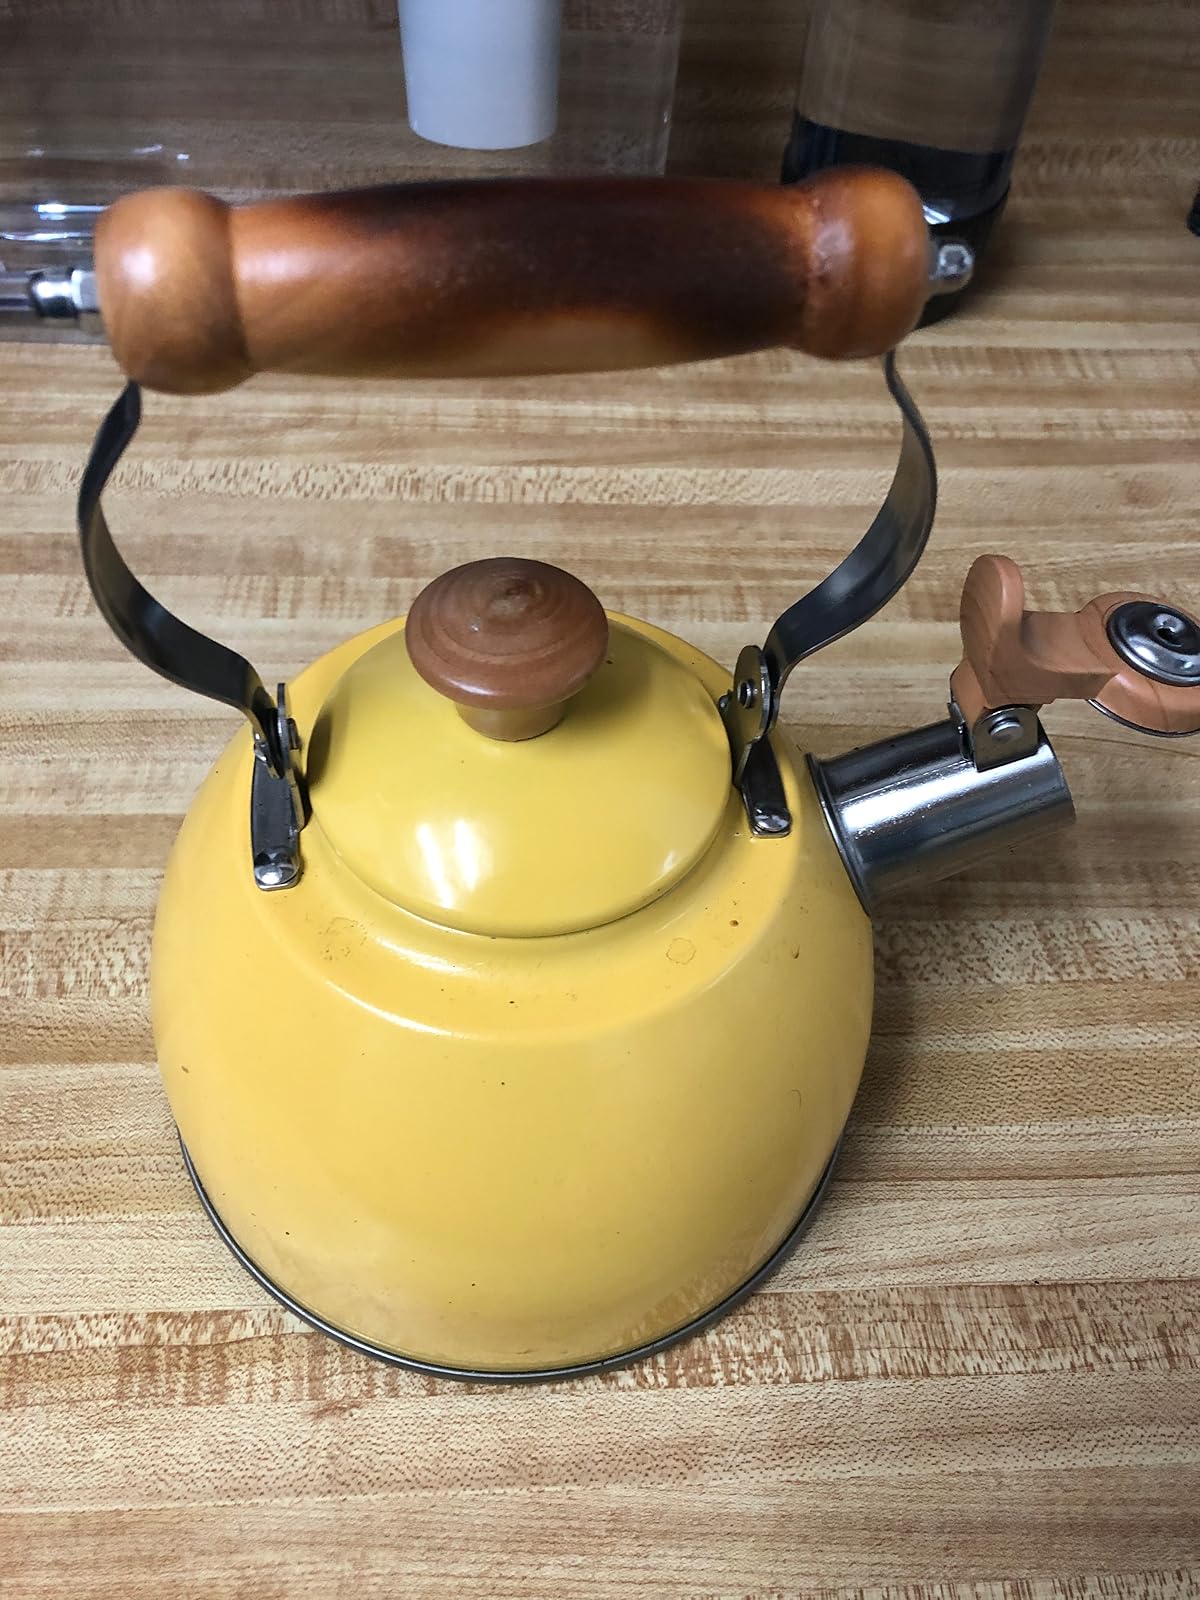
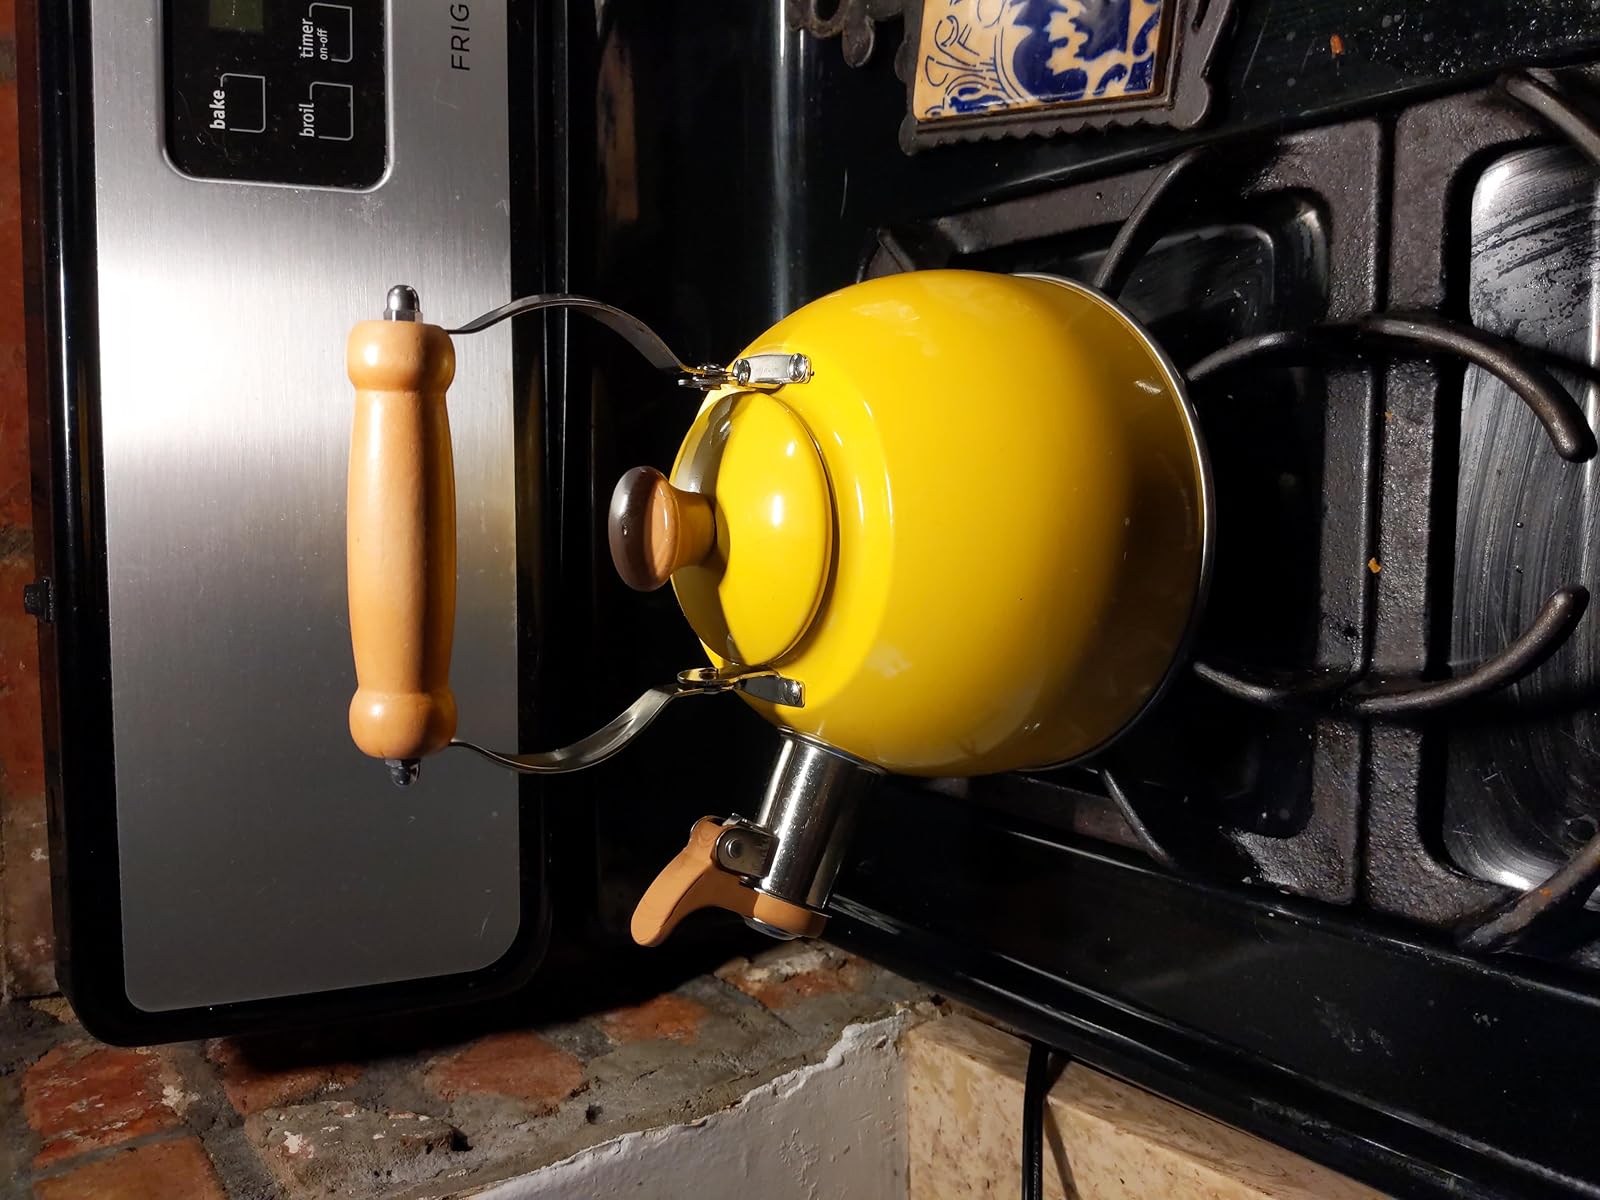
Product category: items_kettle
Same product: yes